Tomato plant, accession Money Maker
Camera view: tilt-top (135 deg); turntable rotation: 240 degrees
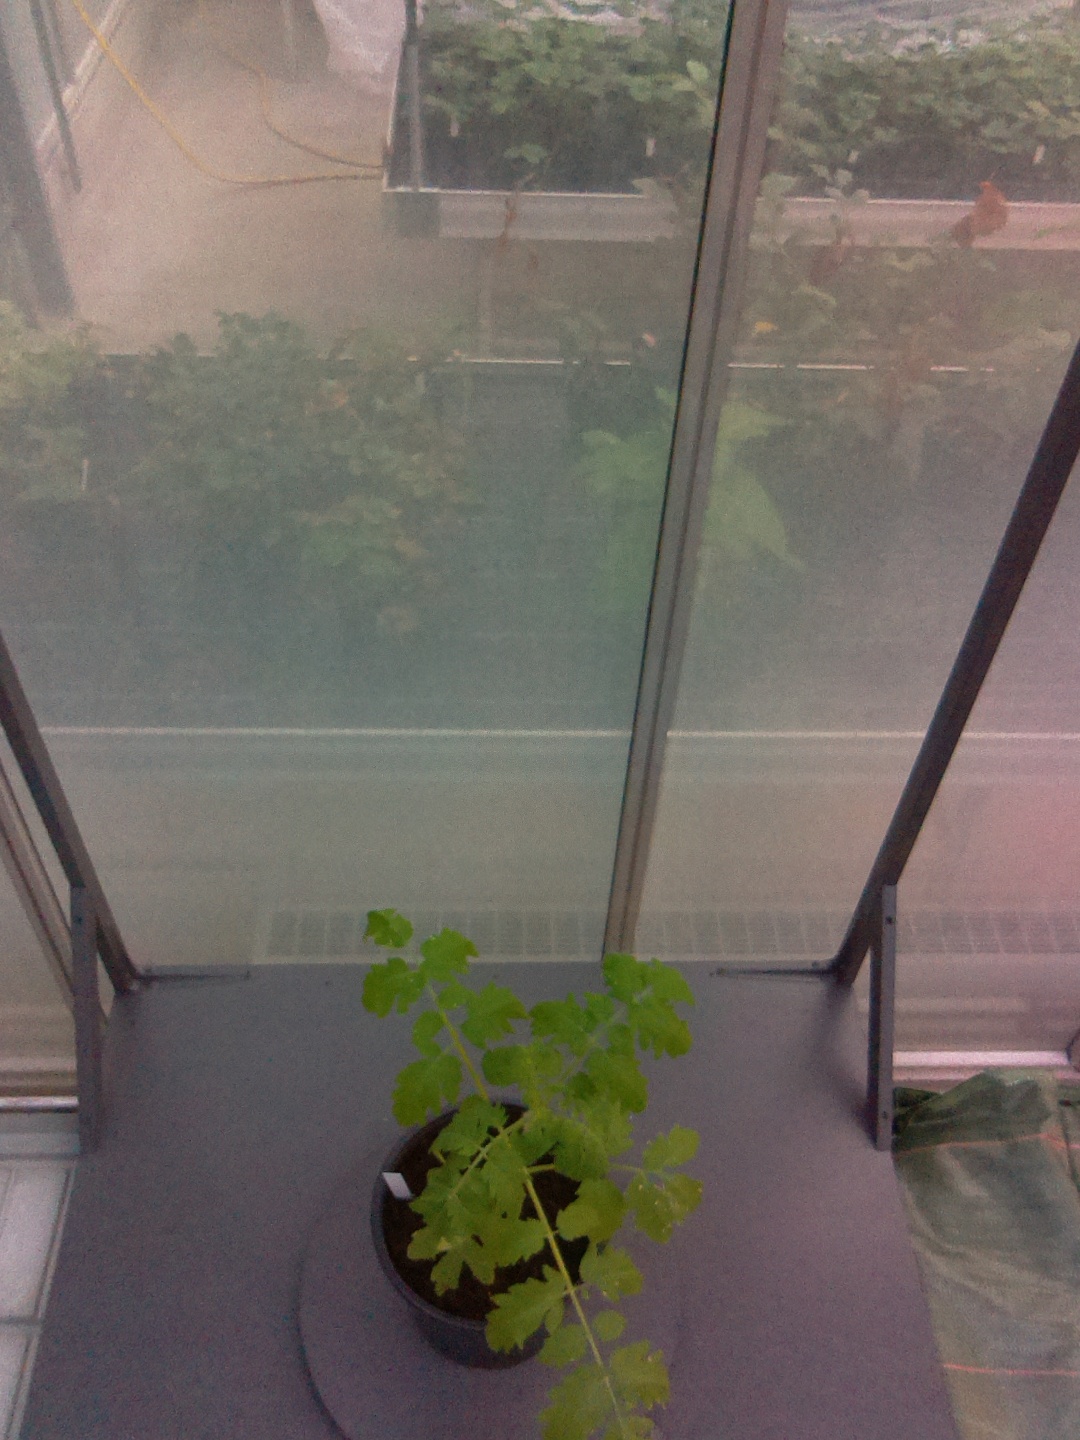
BBCH growth stage 13: 6 of true leaves visible